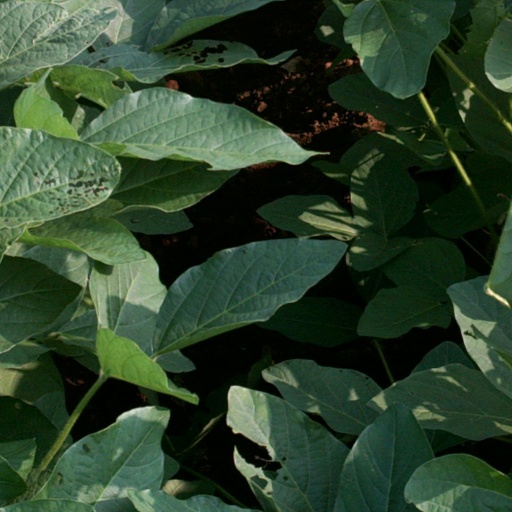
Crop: soybean